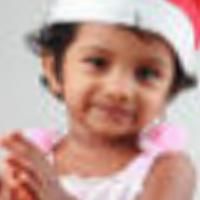
Age group: age 01-10